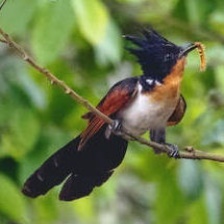
Species: CHESTNUT WINGED CUCKOO
Scientific name:  CLAMATOR COROMANDUS